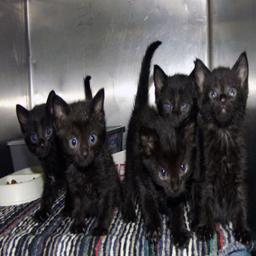
Animal: cats